Ásatrúarfélagið

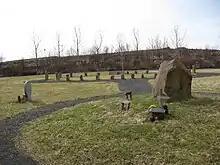
The Ásatrú graveyard in Reykjavík

The website of (as of 2009) defines as belief "in the Icelandic/Nordic folklore, the spirits and entities the folklore represents, in addition to gods and other beings from the Nordic pantheism".